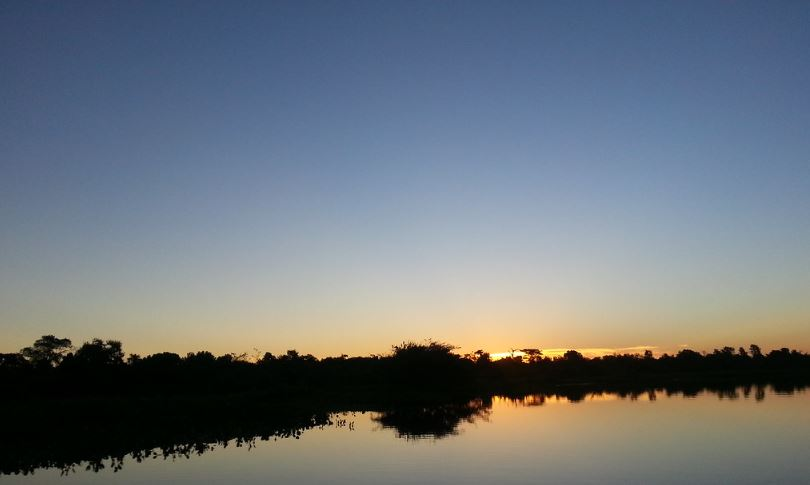
Fire: no
Smoke: no